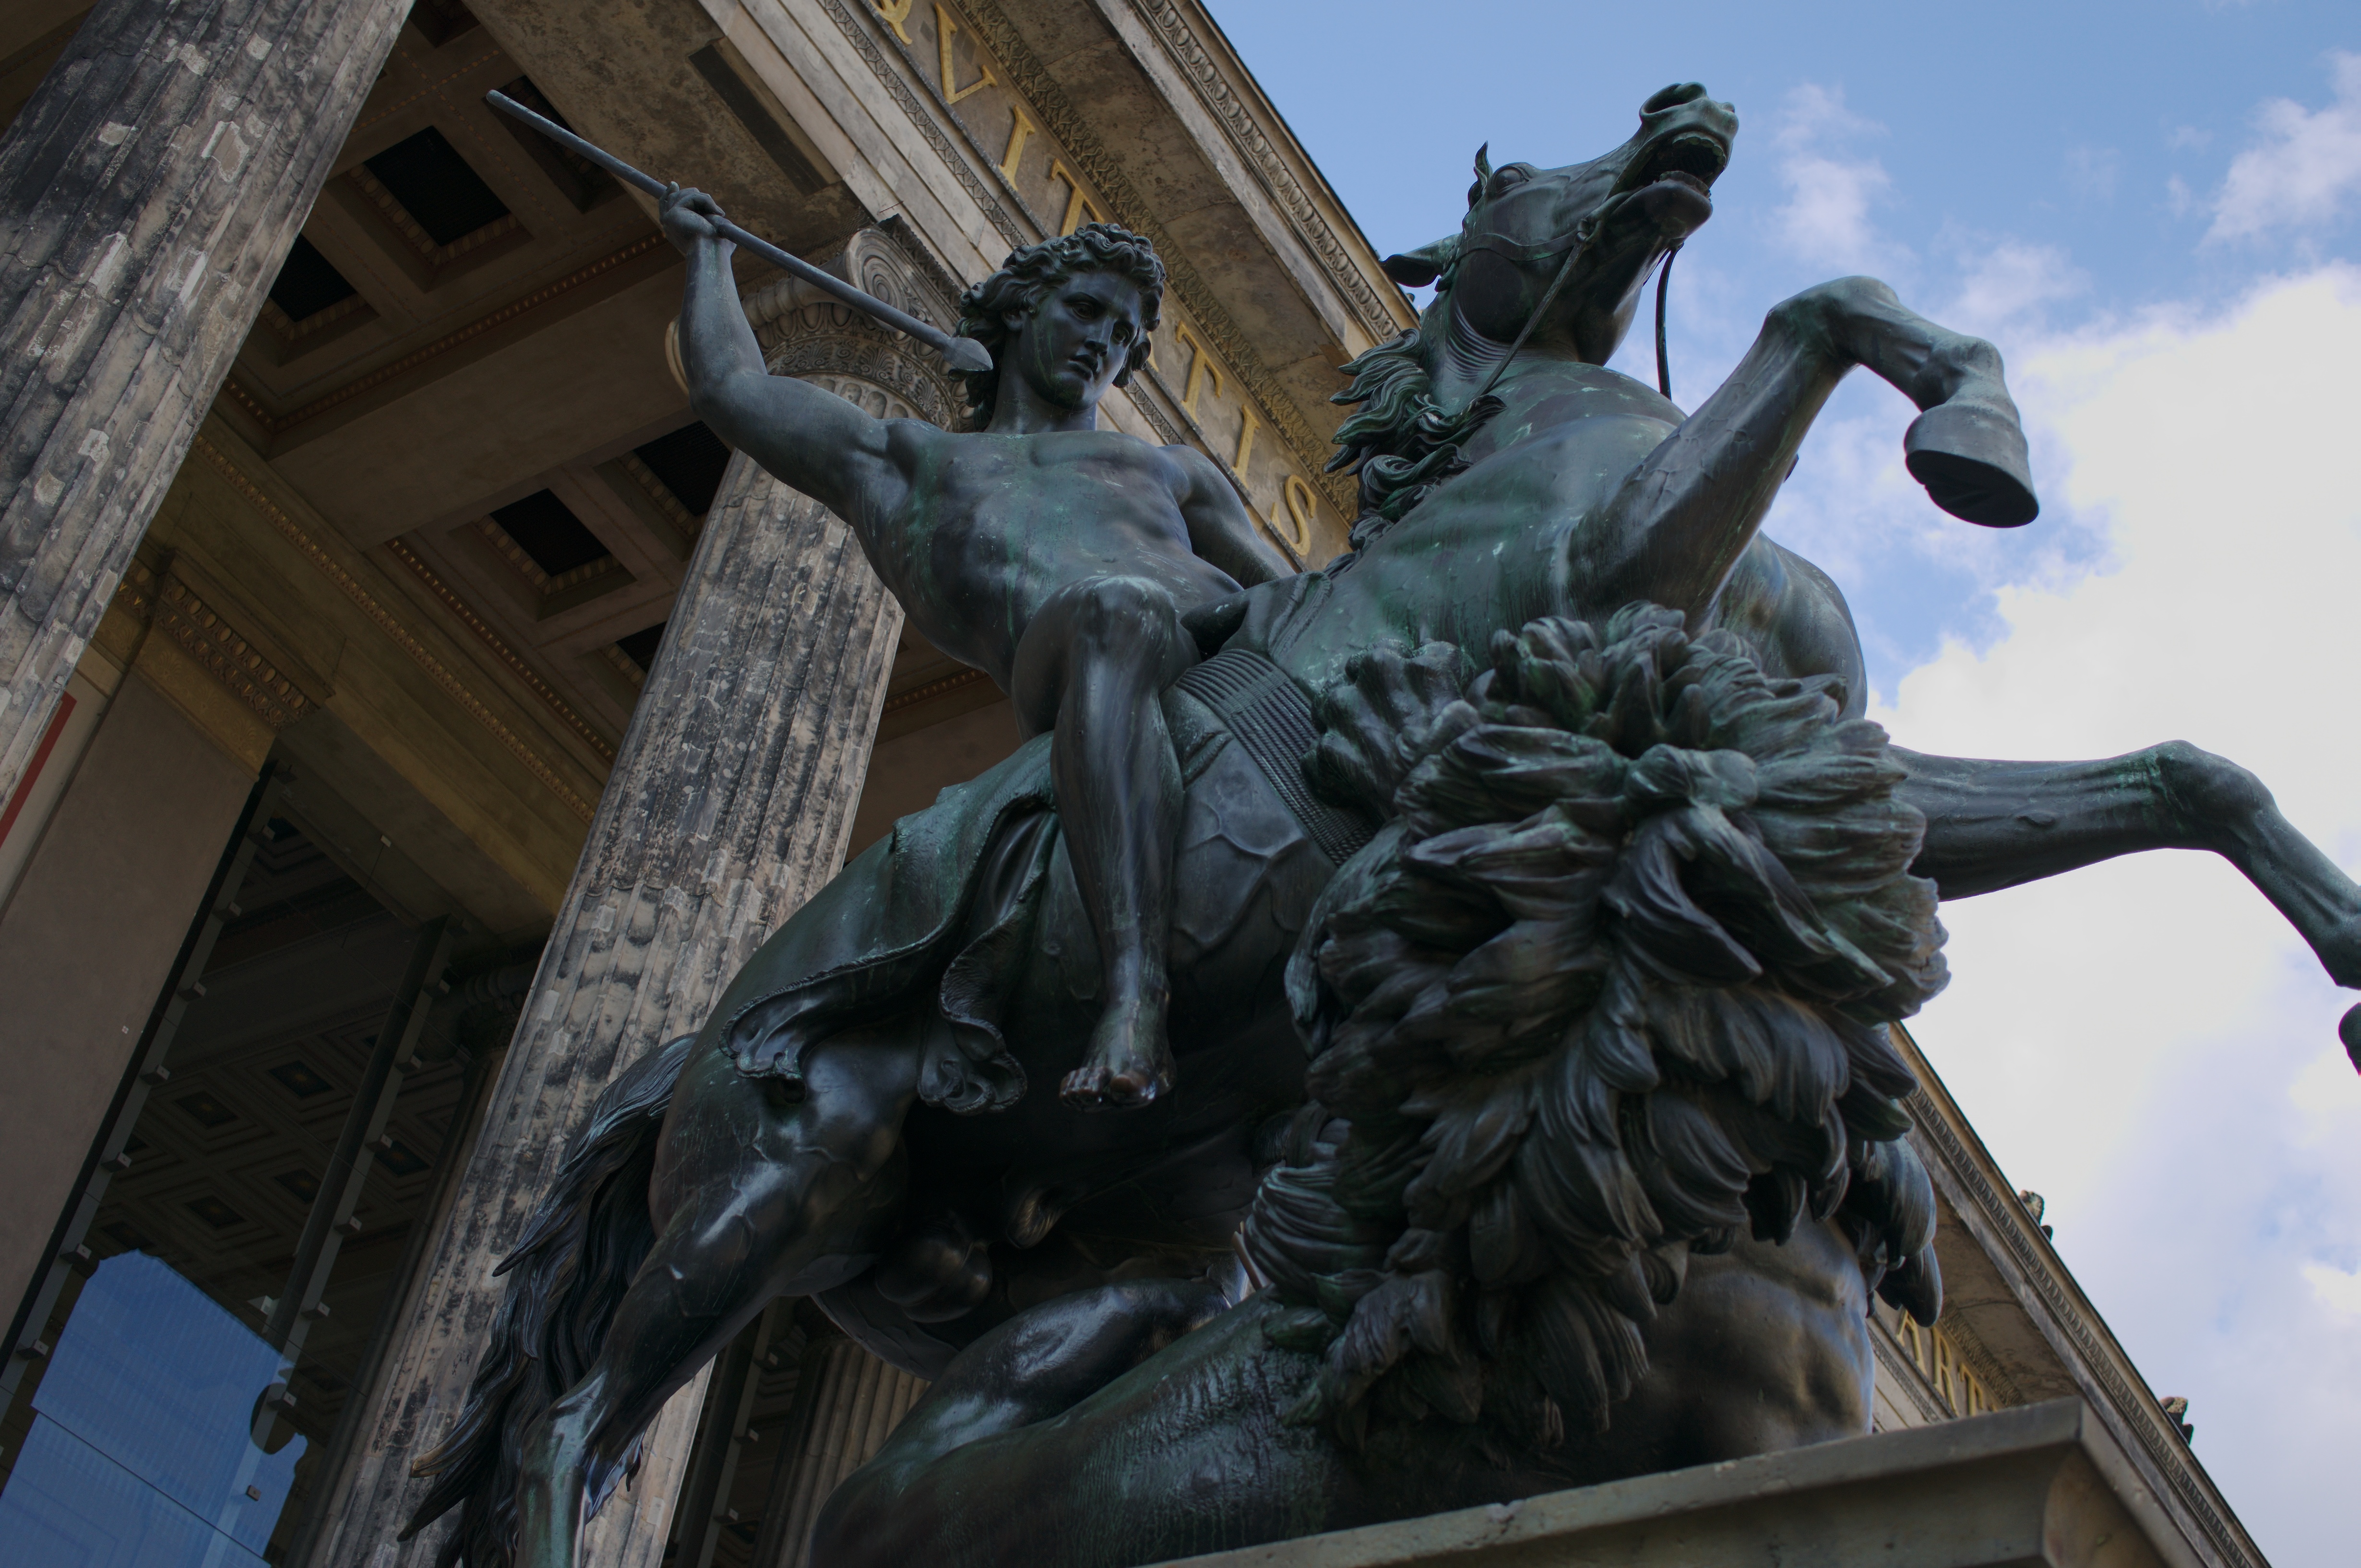
monument, statue, gargoyle, sculpture, art, 2013, rawtherapee, germany, deutschland, berlin, sony, sigma, nex, nex6, lenstagged, steffenzahn, sigma30mm28exdn, sigma30mmf28, sigma30mmf28dn, sigma30mm, berlinmitte